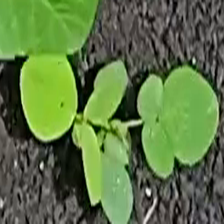
Weed species: Asian_Pigeonwings_(Clitoria Ternatea)